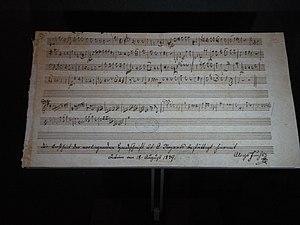
Partition inédite de Wolfgang Amadeus Mozart, retrouvée à la bibliothèque municipale de Nantes
Le château des ducs de Bretagne est un château défensif et de plaisance situé à Nantes, dans le département de la Loire-Atlantique en France. Classé monument historique depuis 1840, il a principalement été construit au XVᵉ siècle mais il comprend aussi des éléments datant du XIVᵉ au XVIIIᵉ siècle.